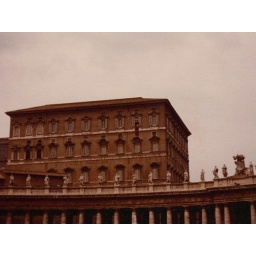
He's the white dot in the second top window from the right.